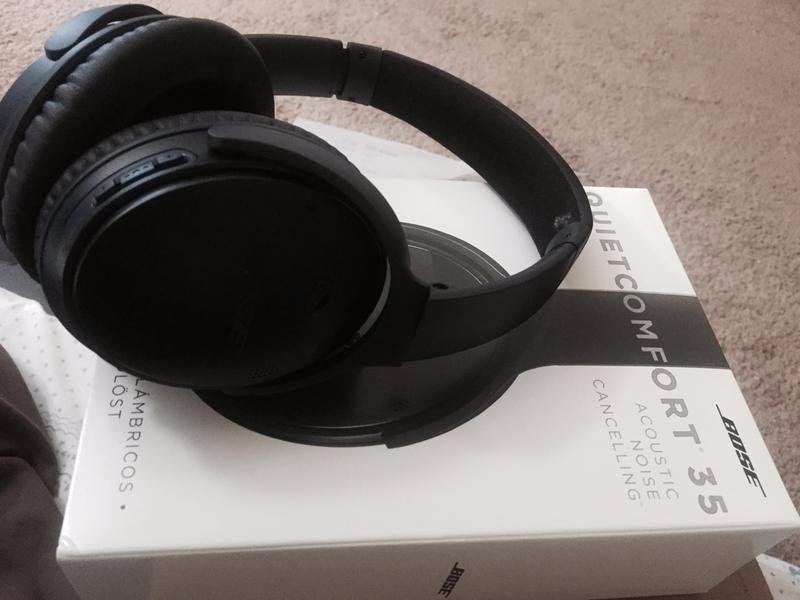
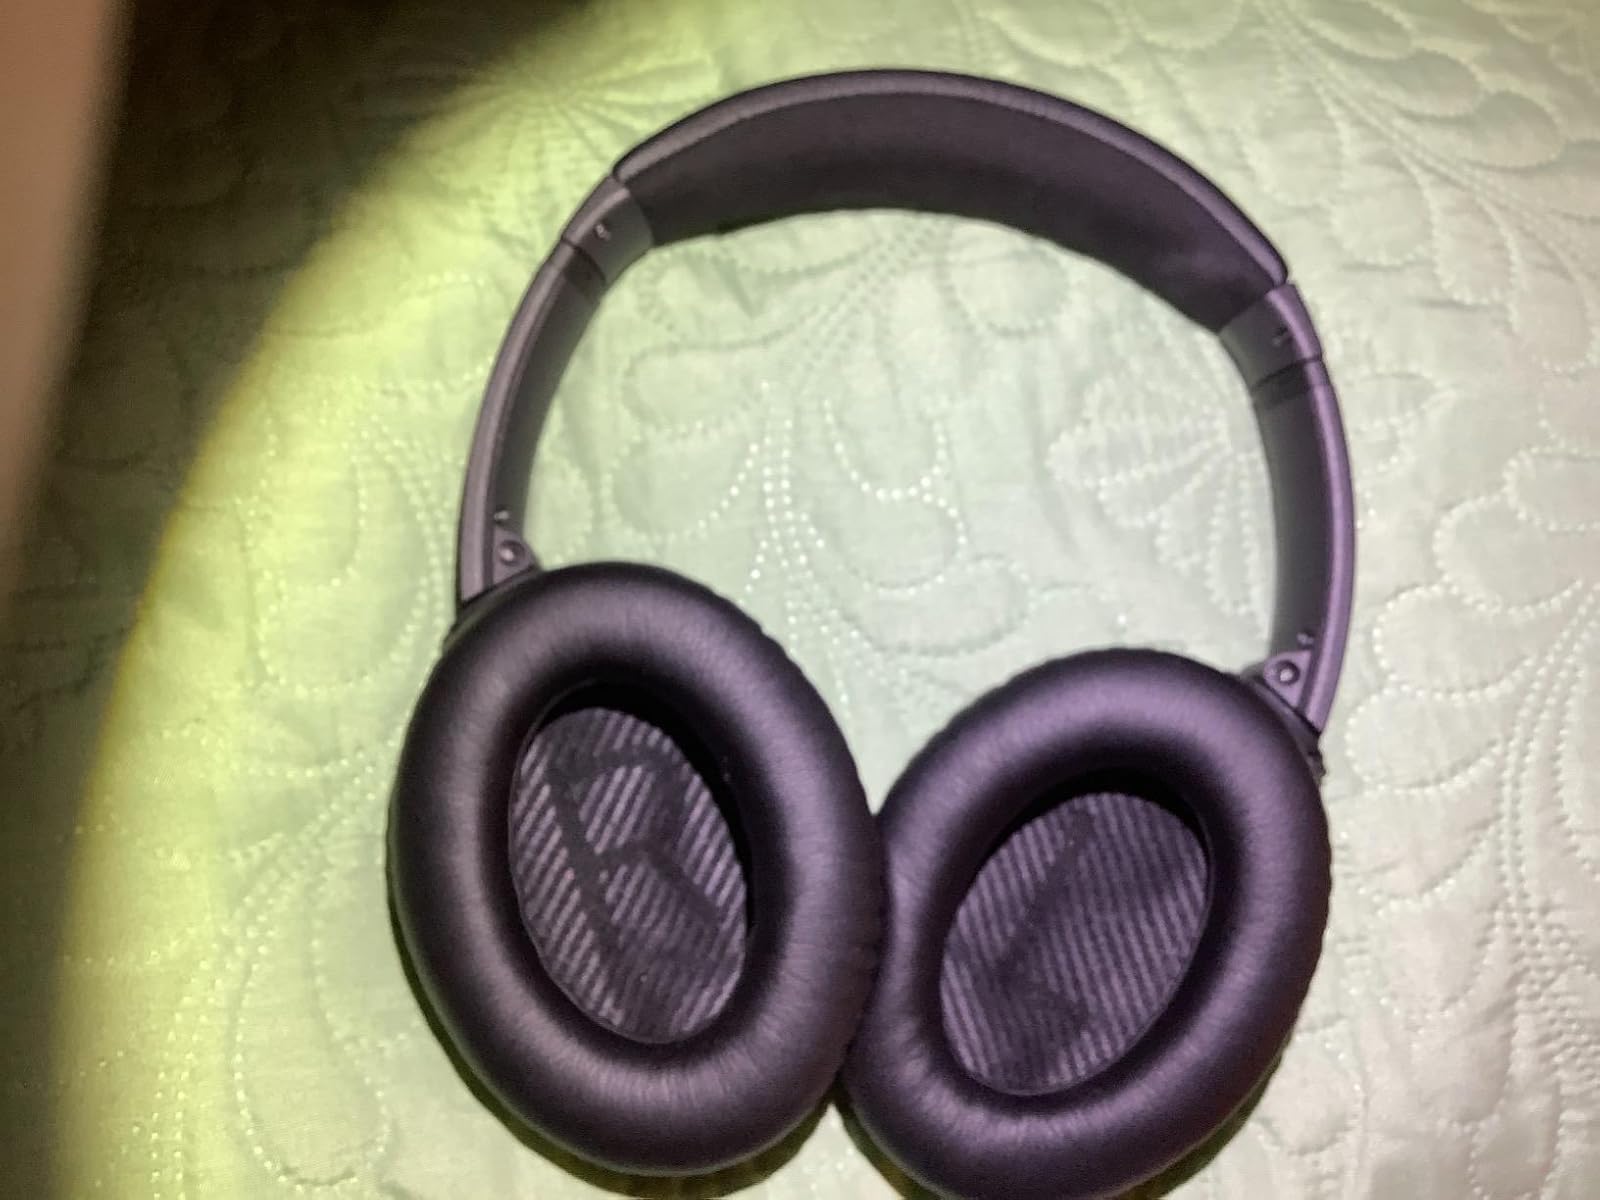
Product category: headphones
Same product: yes